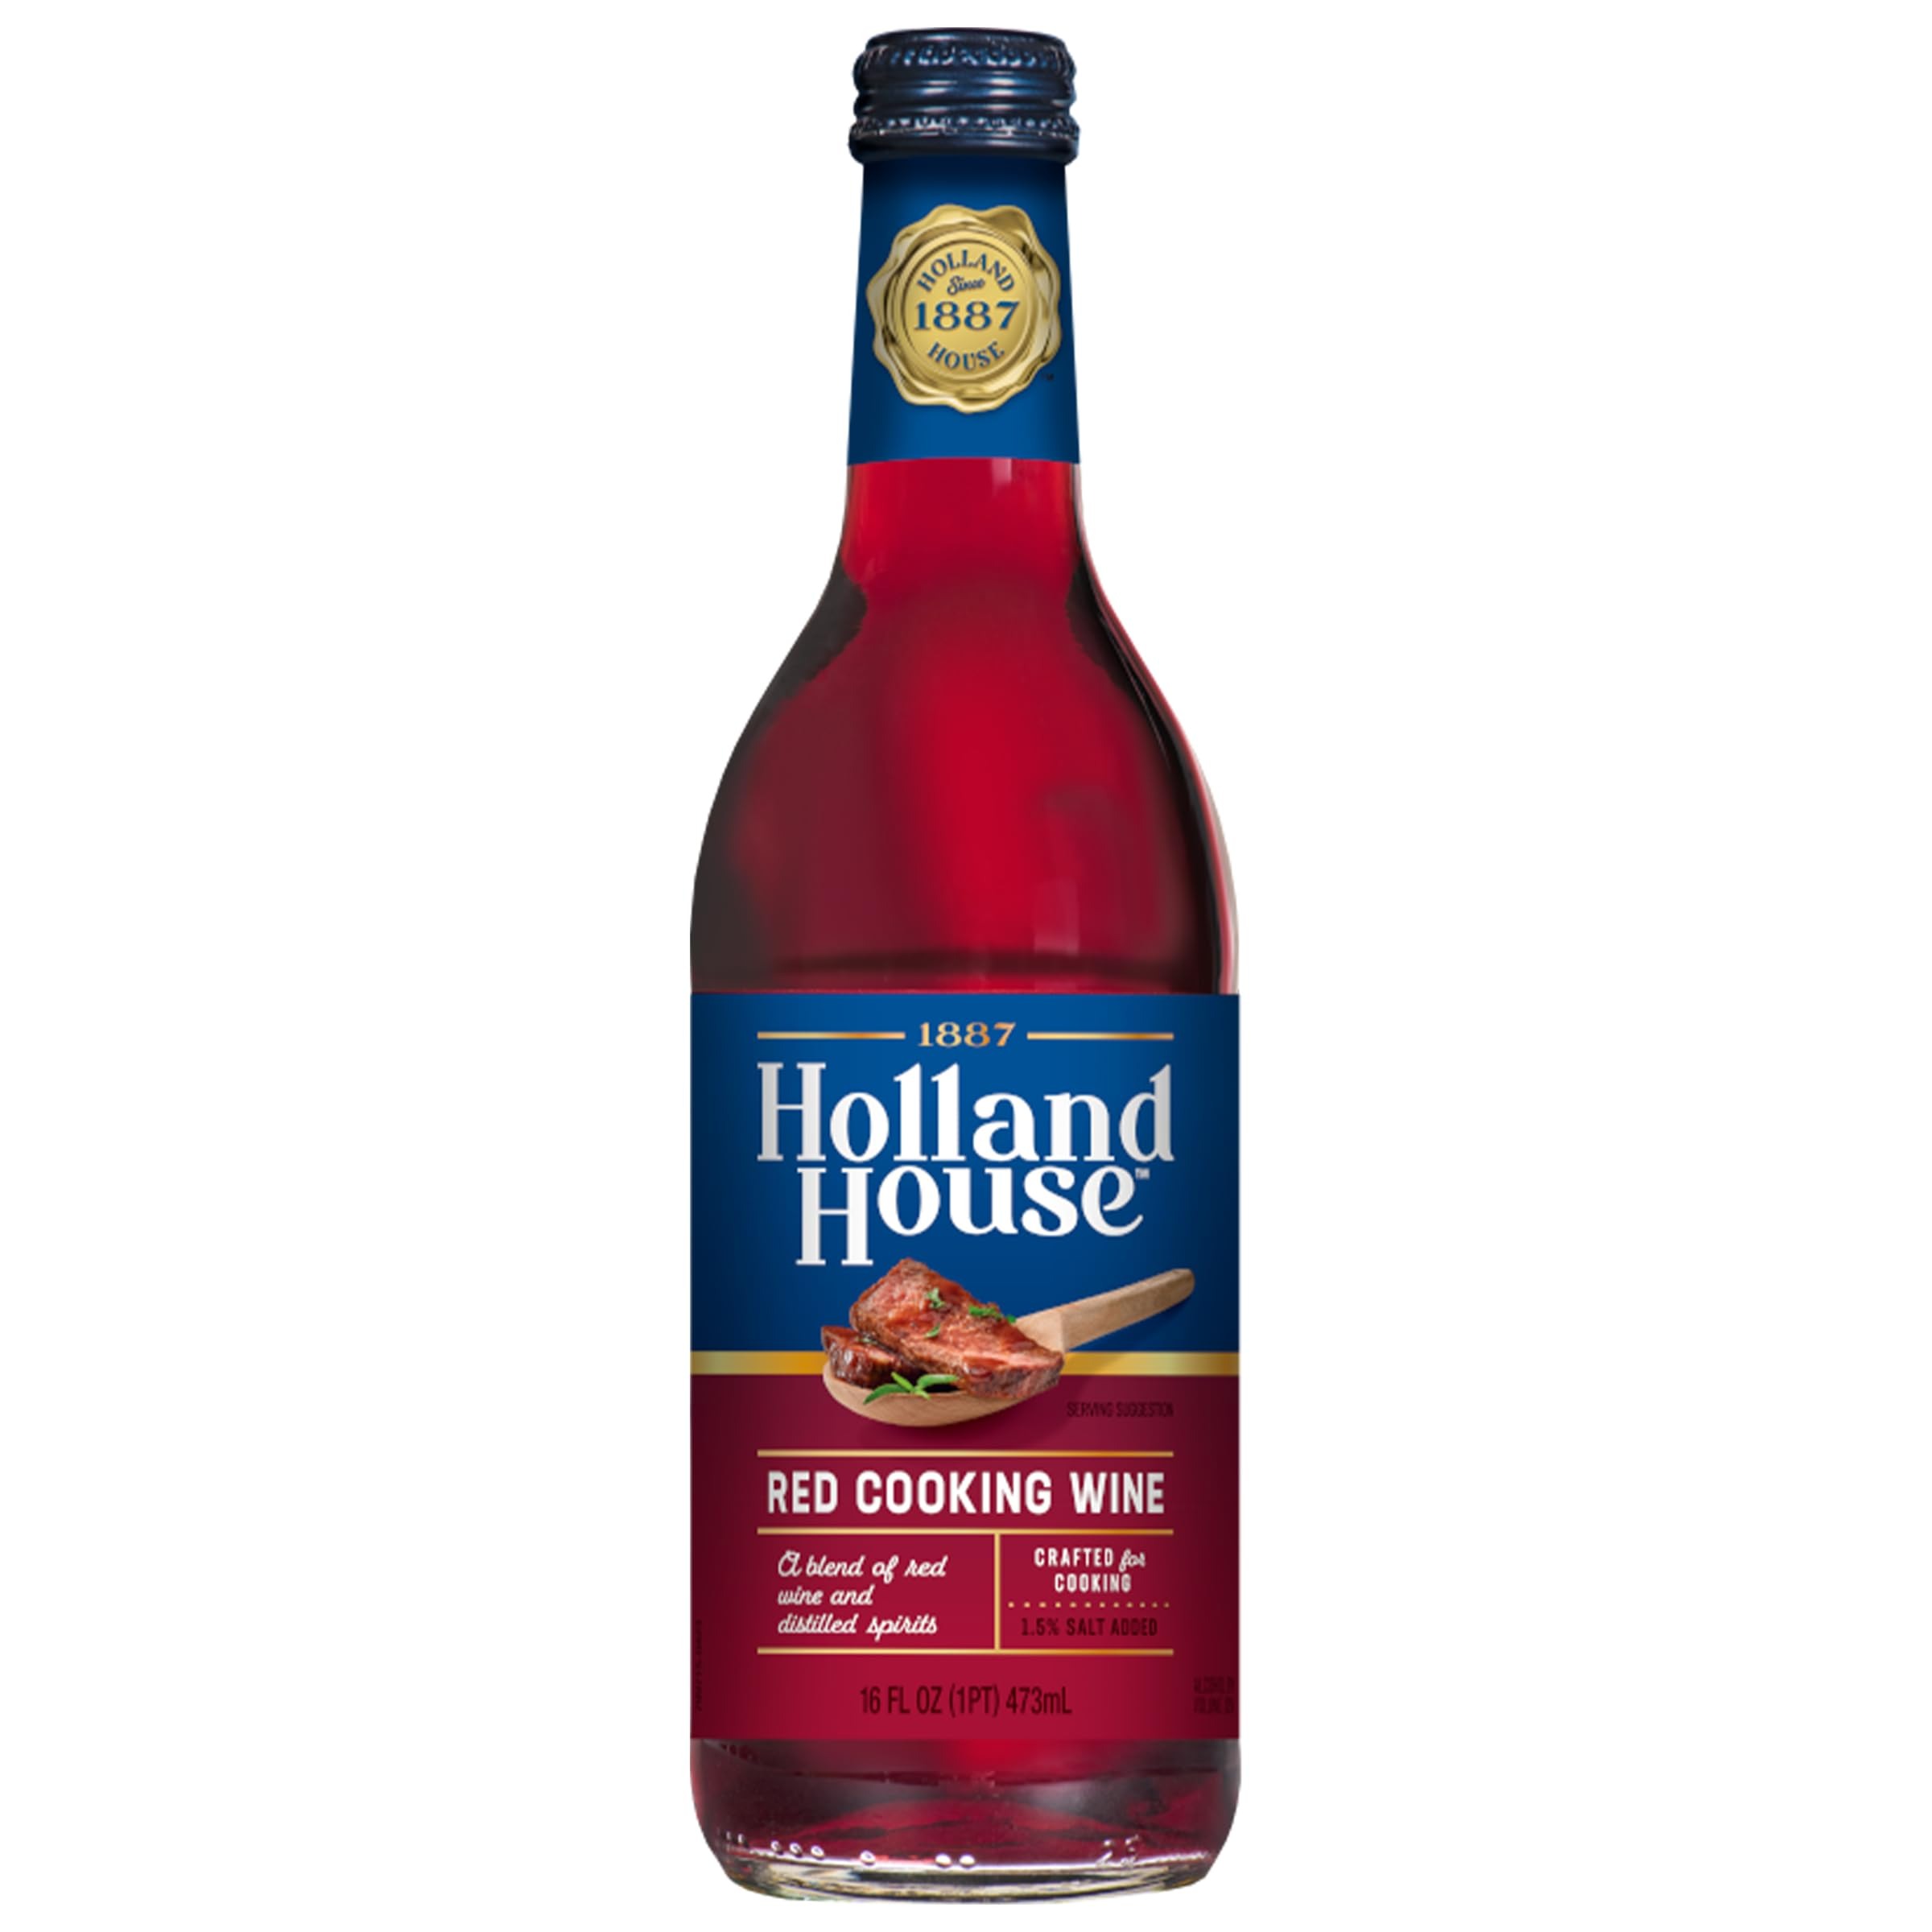
Item Name: Holland House Red Cooking Wine, Ideal for Cooking, Roasting and Marinating, 16 FL OZ
Bullet Point 1: One 16 FL OZ bottle of Holland House Red Cooking Wine
Bullet Point 2: America’s number one brand of cooking wine - (AC Nielsen XAOC $ Share 52 week ending July 2021) - Experience the sophisticated flavor and effortless usability of Holland House Cooking Wines
Bullet Point 3: Live flavorfully - Elevate any recipe with this well balanced red cooking wine for cooking, roasting and marinating, Holland House Cooking Wine is made with quality ingredients for an unparalleled flavor and style
Bullet Point 4: Ready to use for any occasion - Holland House Cooking Wines are shelf stable with lasting flavor so they are ready for creating delicious recipes
Bullet Point 5: Carefully blended seasonings - Our cooking wine is blended with distilled spirits and selected seasonings that make it great for a marinade or cooking sauce, and it complements richer dishes like roasted beef, rigatoni pasta and a variety of savory sauces
Value: 16.0
Unit: Fl Oz

Price: 4.99